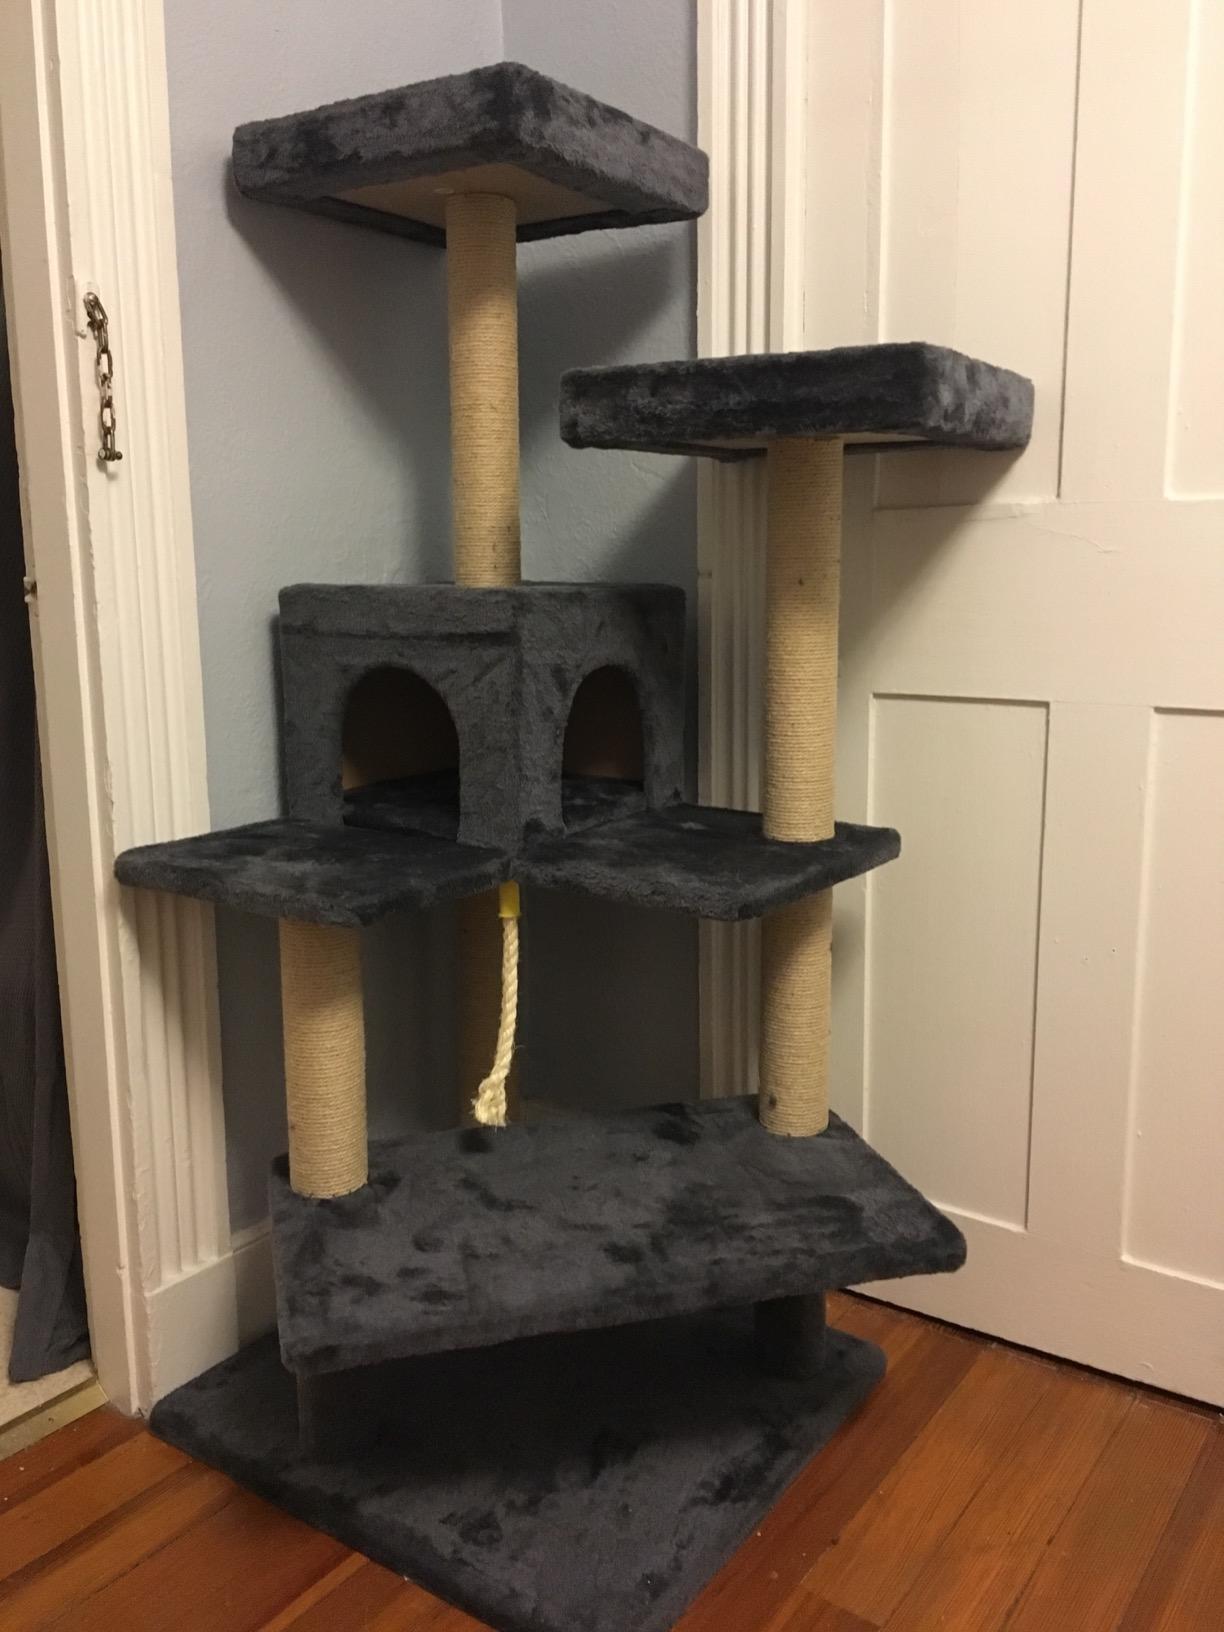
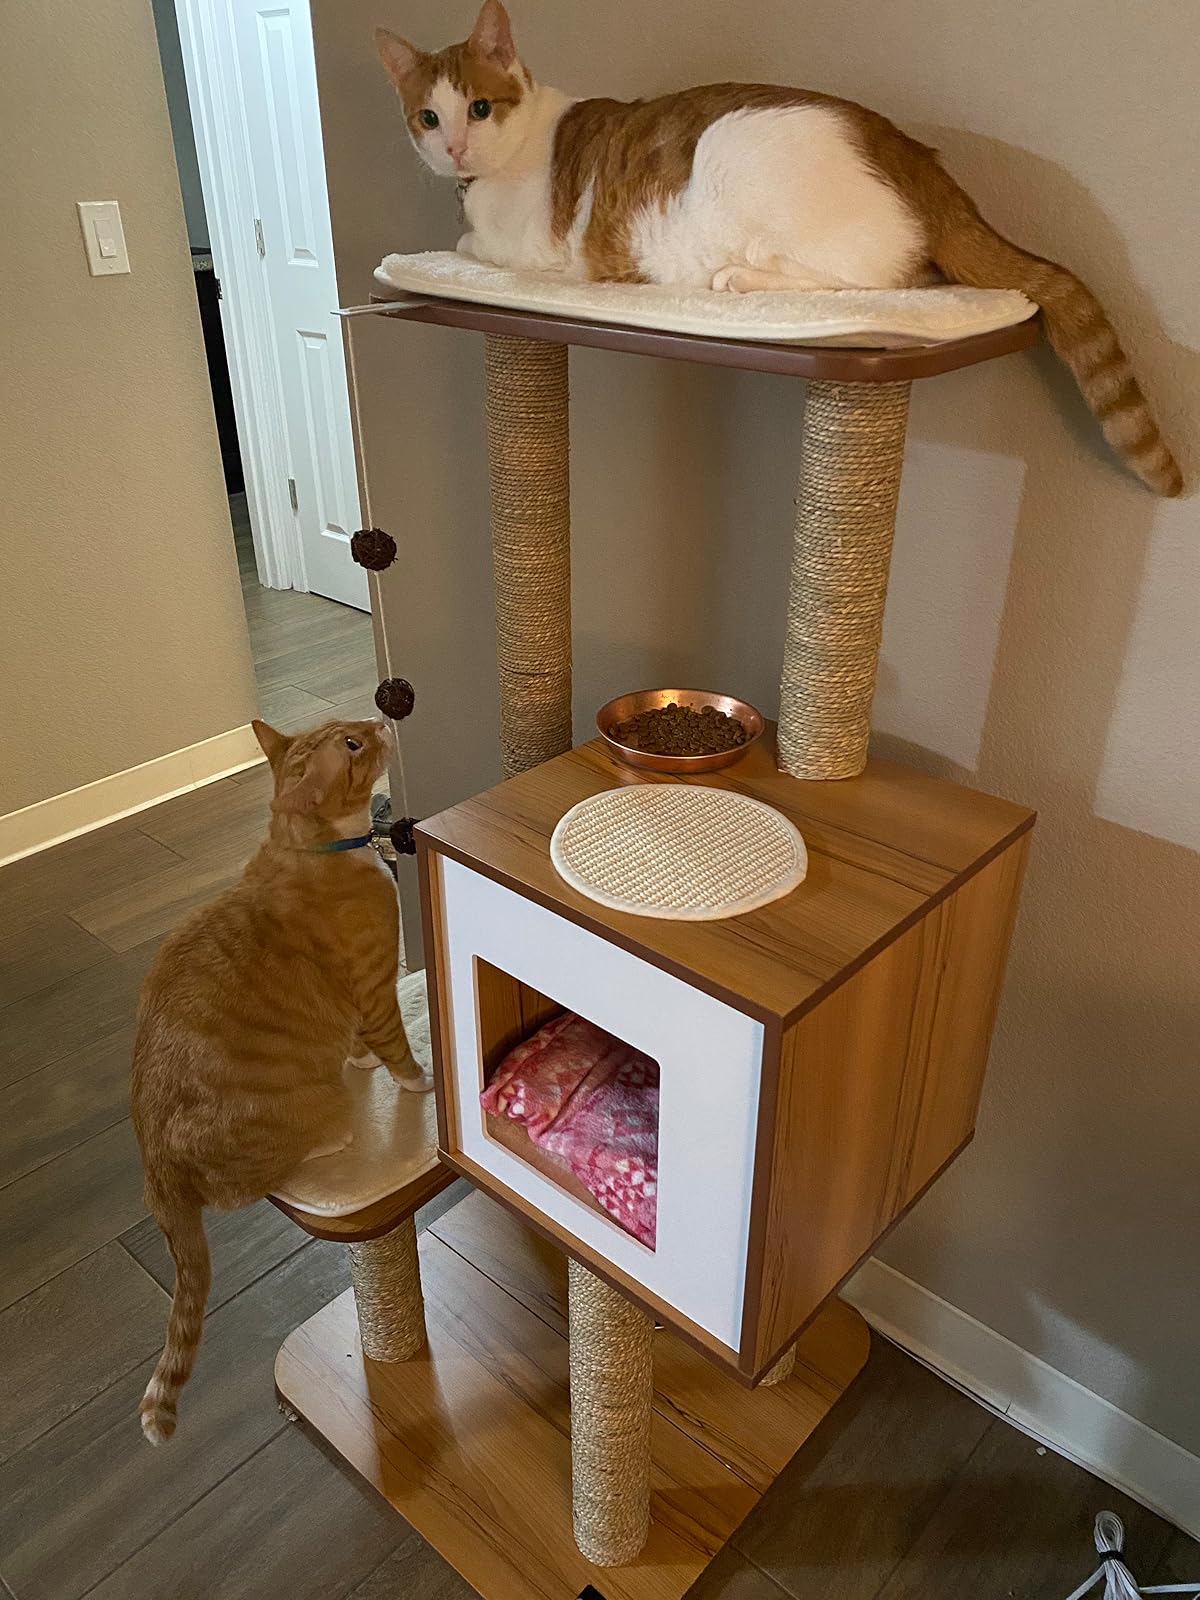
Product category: items_cat tree
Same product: no